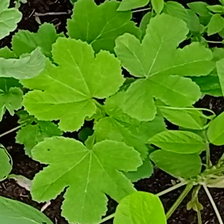
Weed species: Little_Mallow(Malva parviflora)